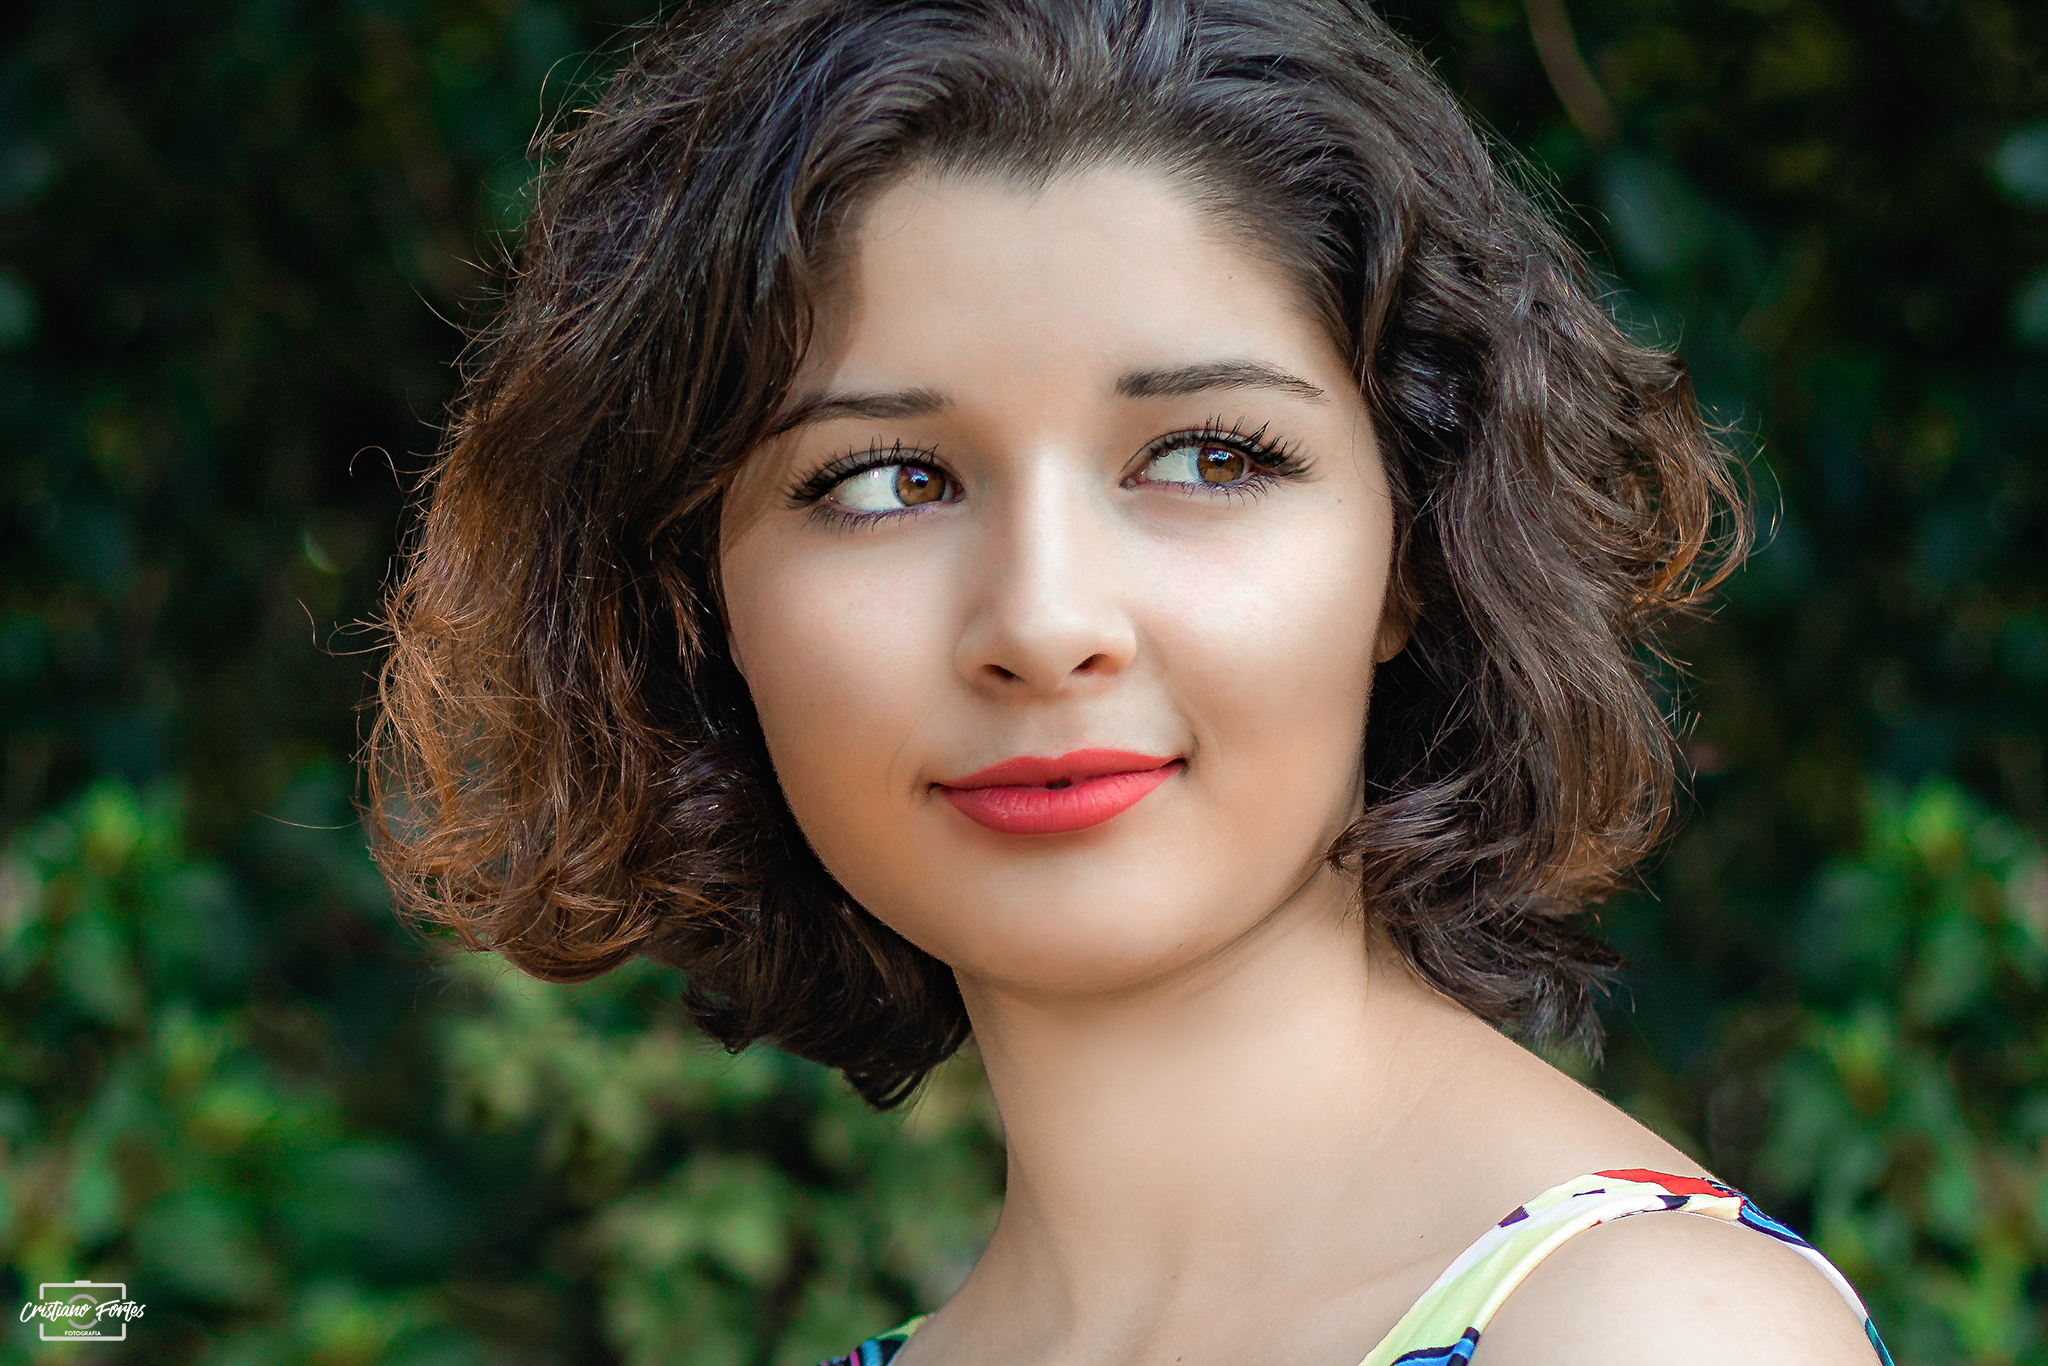
woman, hair, face, lip, photograph, beauty, lady, hairstyle, eyebrow, skin, photo shoot, model, chin, portrait photography, photography, close up, eye, black hair, portrait, long hair, brown hair, smile, actor, flash photography